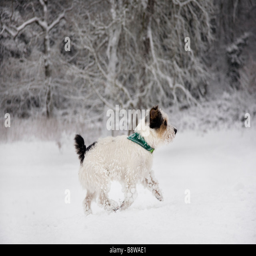
a dog running in the snow